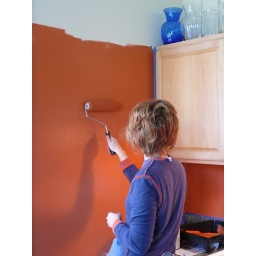
I liked the colors in her shirt complementing the wall &amp;amp; vase.